Grayeagle

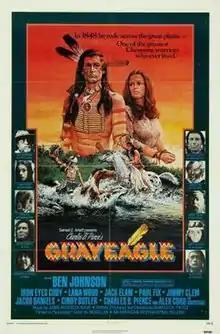
Theatrical poster

Grayeagle is a 1977 American Western film directed Charles B. Pierce, written by Pierce, Brad White, and Michael O. Sajbel, starring Ben Johnson, Iron Eyes Cody and Lana Wood. The theme is about kidnapping and interracial/cross-cultural romance.